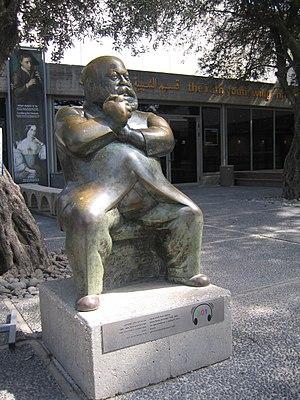
David Ossipovitch Widhopff dit aussi « D.O. Widhopff », né à Odessa le 5 mai 1867 et mort à Saint-Clair-sur-Epte le 20 juillet 1933 est un artiste peintre, affichiste, décorateur et caricaturiste français d'origine russe.